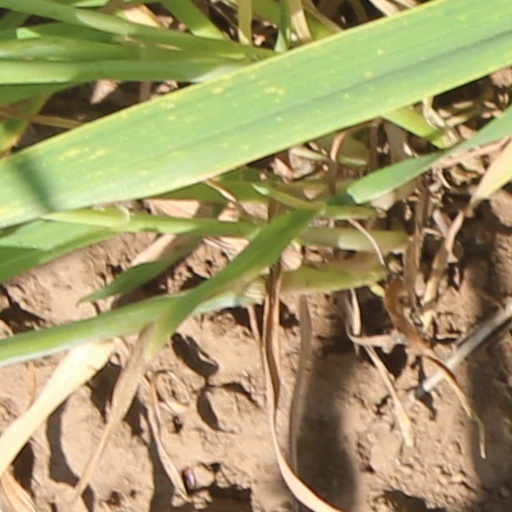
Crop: wheat